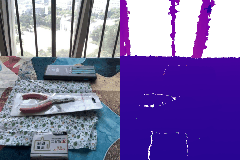
Label: pliers